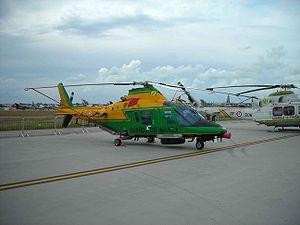
L’Agusta A.109 est un hélicoptère bimoteur léger polyvalent à usage civil et militaire italien. Depuis le rapprochement entre Agusta et Westland, il est baptisé AW109.